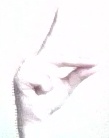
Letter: ta